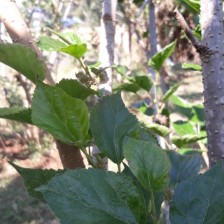
Variety: ChiangMai60